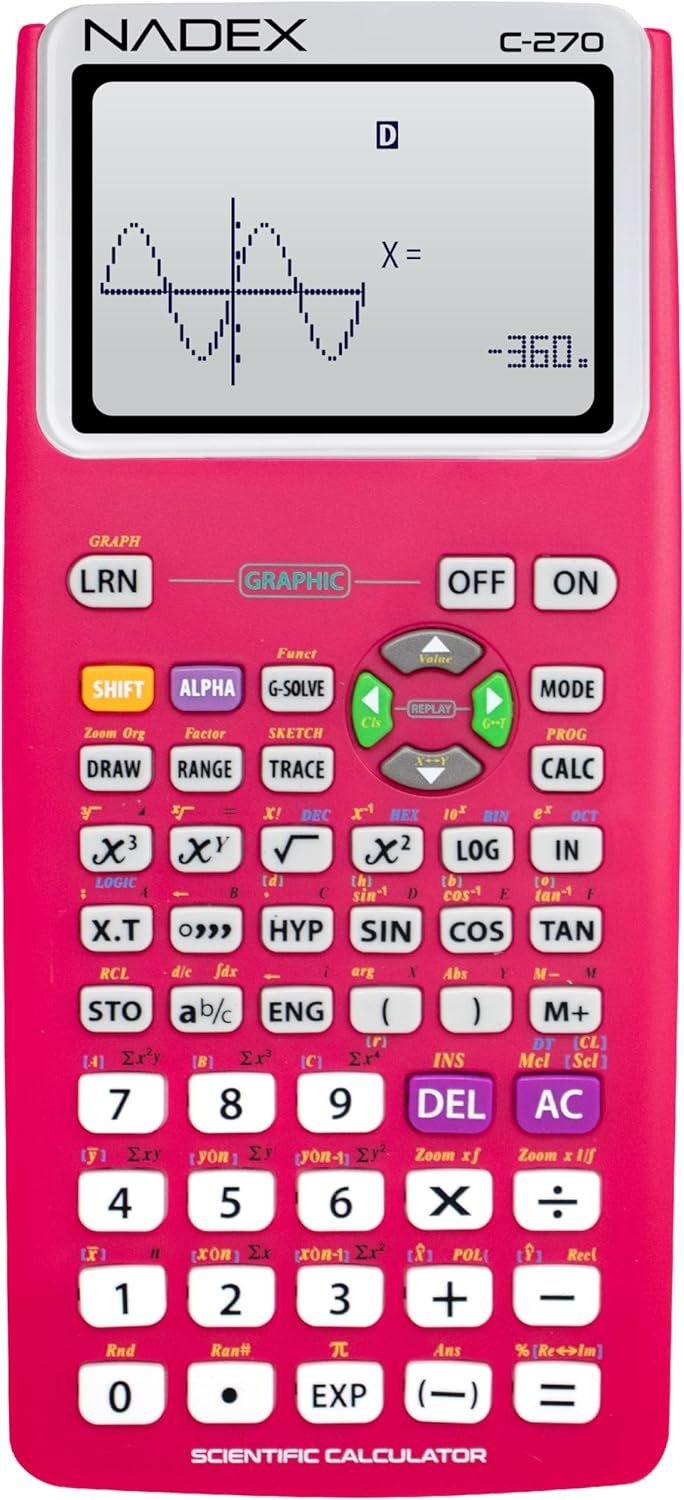
Scientific Calculator with Graph Functions for College and High School Students, Engineering, Advanced Mathematics, Calculus, Algebra, Geometery, Trigonometry, Statistics, Physics, Chemistry - Pink
Overview Brand : Nadex Color : Pink Calculator Type : Engineering/Scientific Power Source : Solar Powered Screen Size : 2.5 Inches About this item The Nadex Scientific Calculator with Graphing Functions is the perfect, student friendly choice for high school and college students for use in Advanced Mathematics and AP Courses such as Pre-Algebra, Algebra I, Algebra II, Geometry, Trigonometry, Pre-Calculus, Calculus, Statistics, and so much more. Perfect for PSAT/NMSQT, SAT, ACT and AP Exam Testing Prep! With over 360 functions including complex number calculations, fractions, linear regression, standard deviation, permutations, and variable solving. Featuring 3 operating modes: Calculation Mode, Angular Measurement Mode, and Display Mode. Large screen enables the simulatenous display of equations and graphic visuals. Note: This is not a graphing calculator. The graph functions is intended for formula visualizations. Battery Included: The calculator includes a secondary replacement battery ready in the battery chamber for your convenience.
Brand: Nadex
Category: Office Supplies > Office Equipment > Calculators > Scientific Calculators